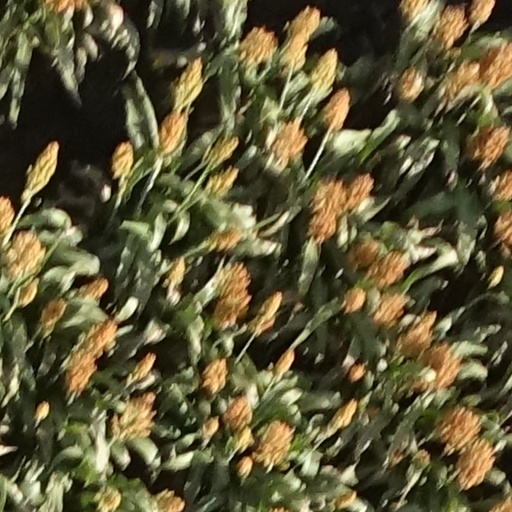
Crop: sorghum